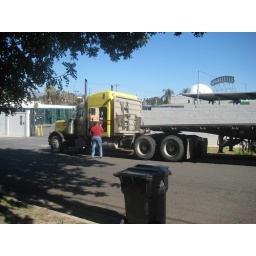
big truck with bed in cab